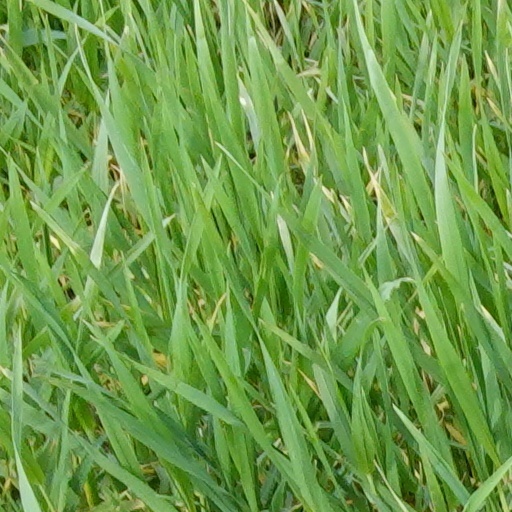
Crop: wheat